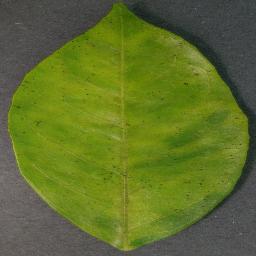
Label: Orange___Haunglongbing_(Citrus_greening)